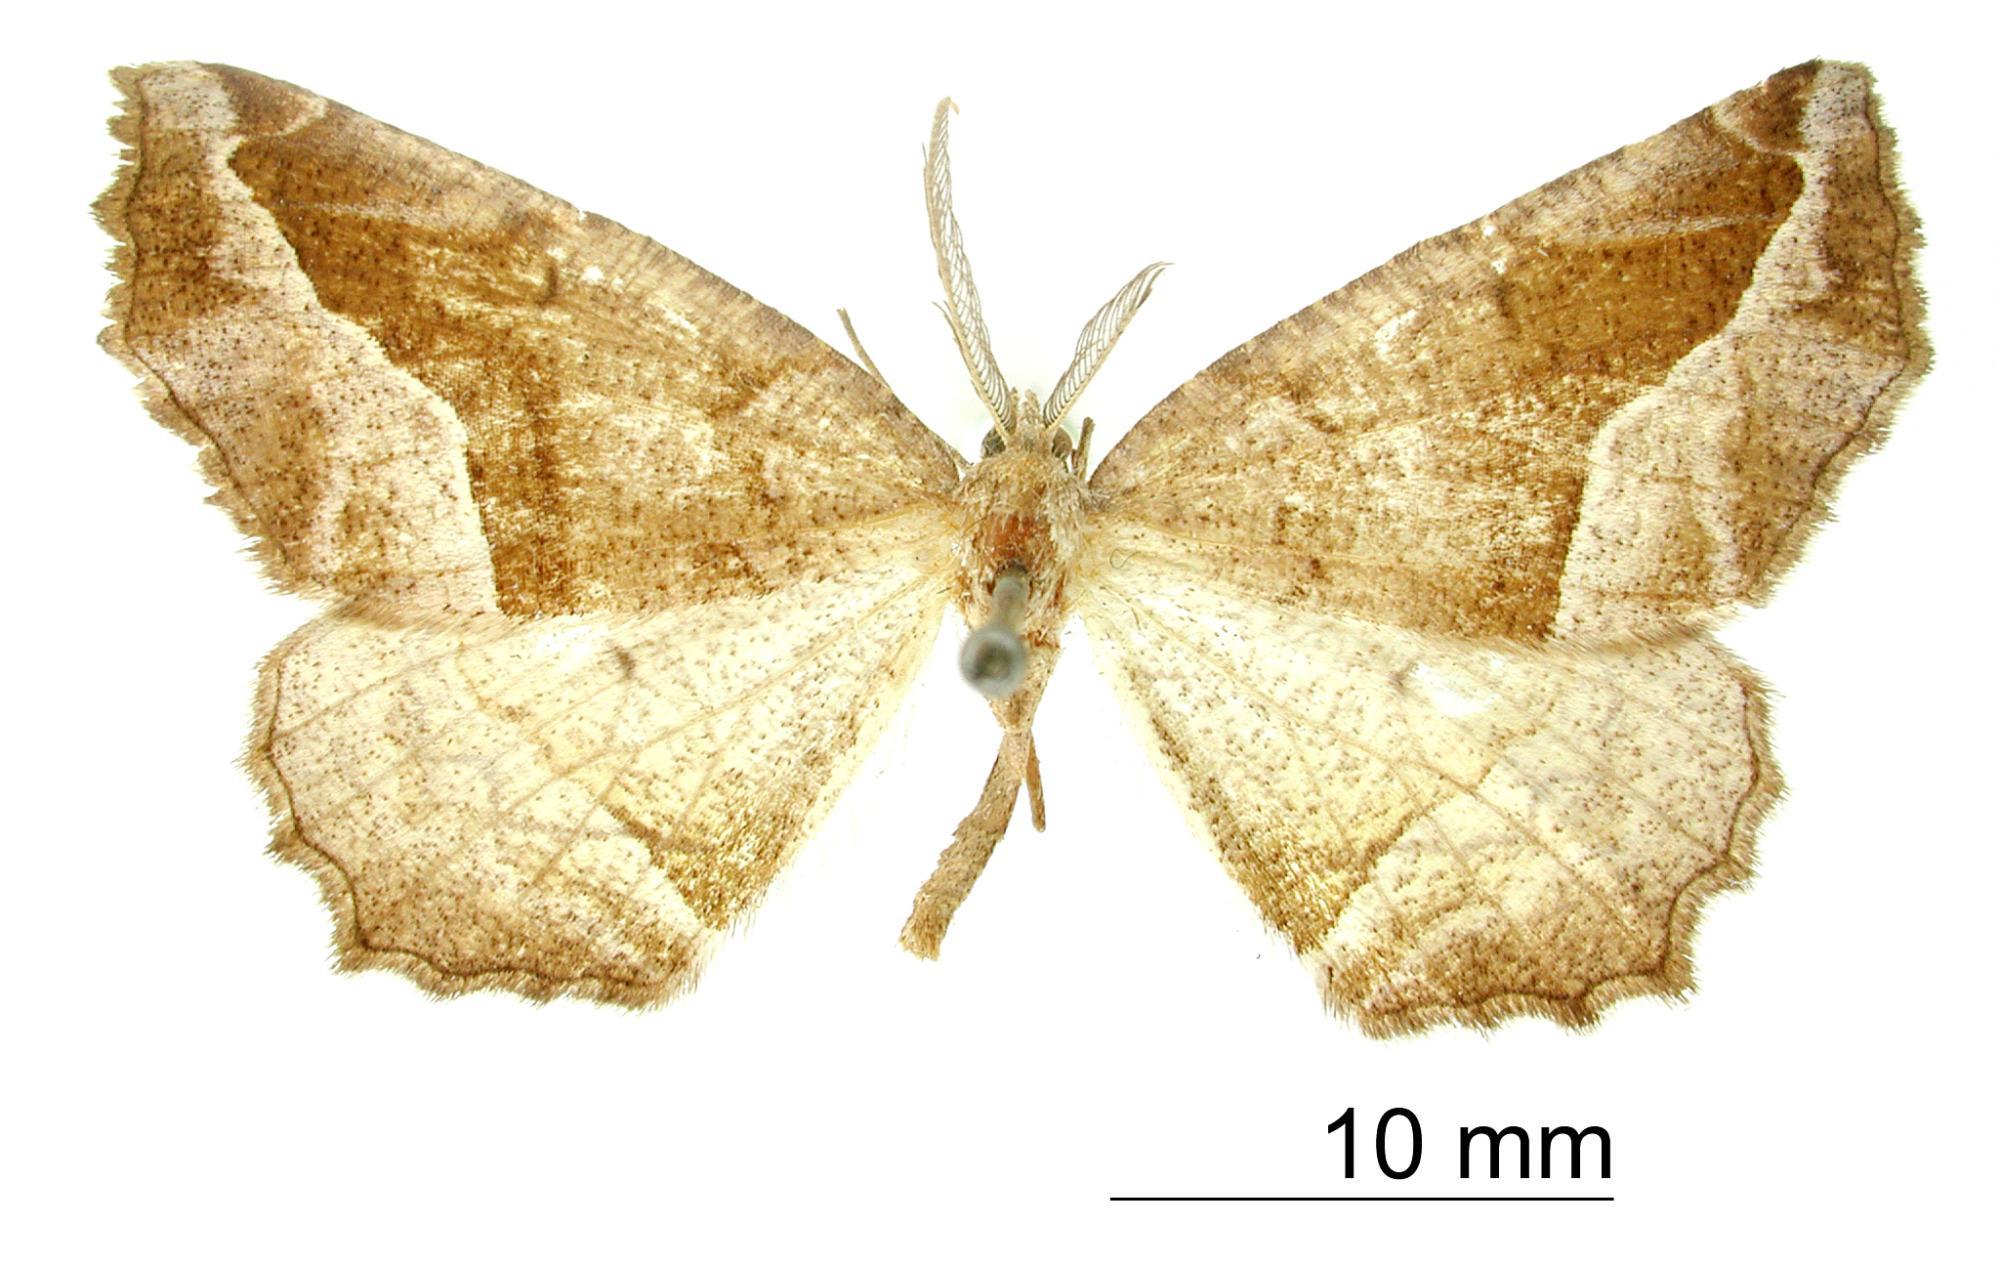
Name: Selenia belisama
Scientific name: Selenia belisama Druce, 1892
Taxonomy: Animalia, Arthropoda, Insecta, Lepidoptera, Geometridae, Ennominae
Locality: Vera Cruz [Las Vigas], Mexico, Mexico